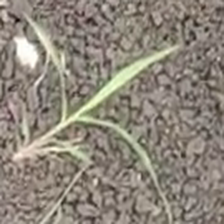
Weed species: Digitaria_SP_(Digitaria Sanguinalis )